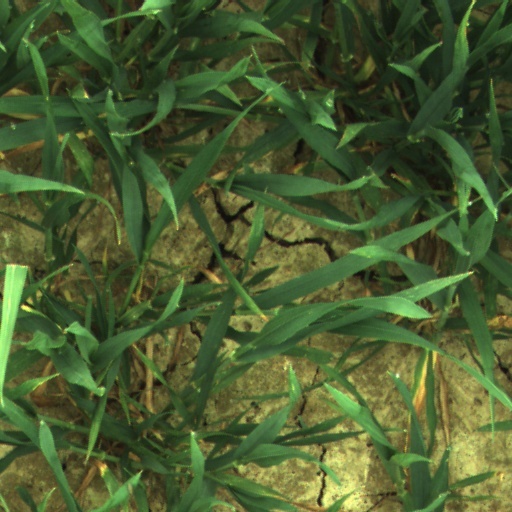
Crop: wheat